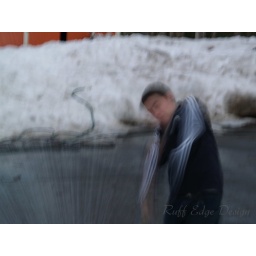
Those white lines in the foreground are chunks of snow Luke sent flying with his club.